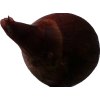
Label: red_onion